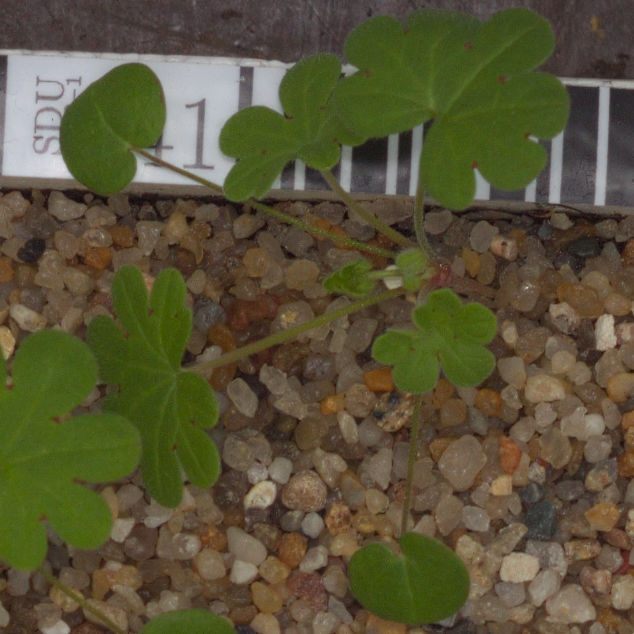
Label: smallflowered_cranesbill